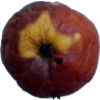
Label: apples